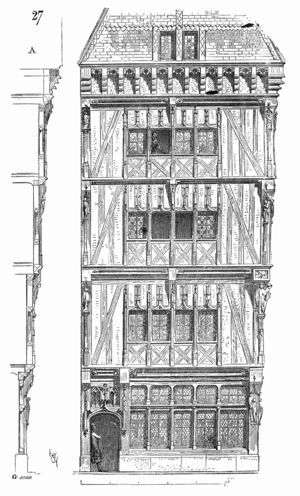
En maçonnerie, l'encorbellement ou assise en encorbellement, désigne toute saillie qui porte à faux au nu d'un mur, formée par une ou plusieurs pierres posées l'une sur l'autre, et plus saillantes les unes que les autres. Le principe de l'encorbellement permet de construire des voûtes ou des arcs dits « en encorbellement », plus facilement que l'arc en plein cintre qui fait appel à des cintres en bois.